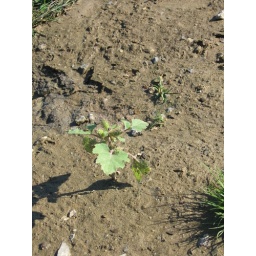
plant in sand